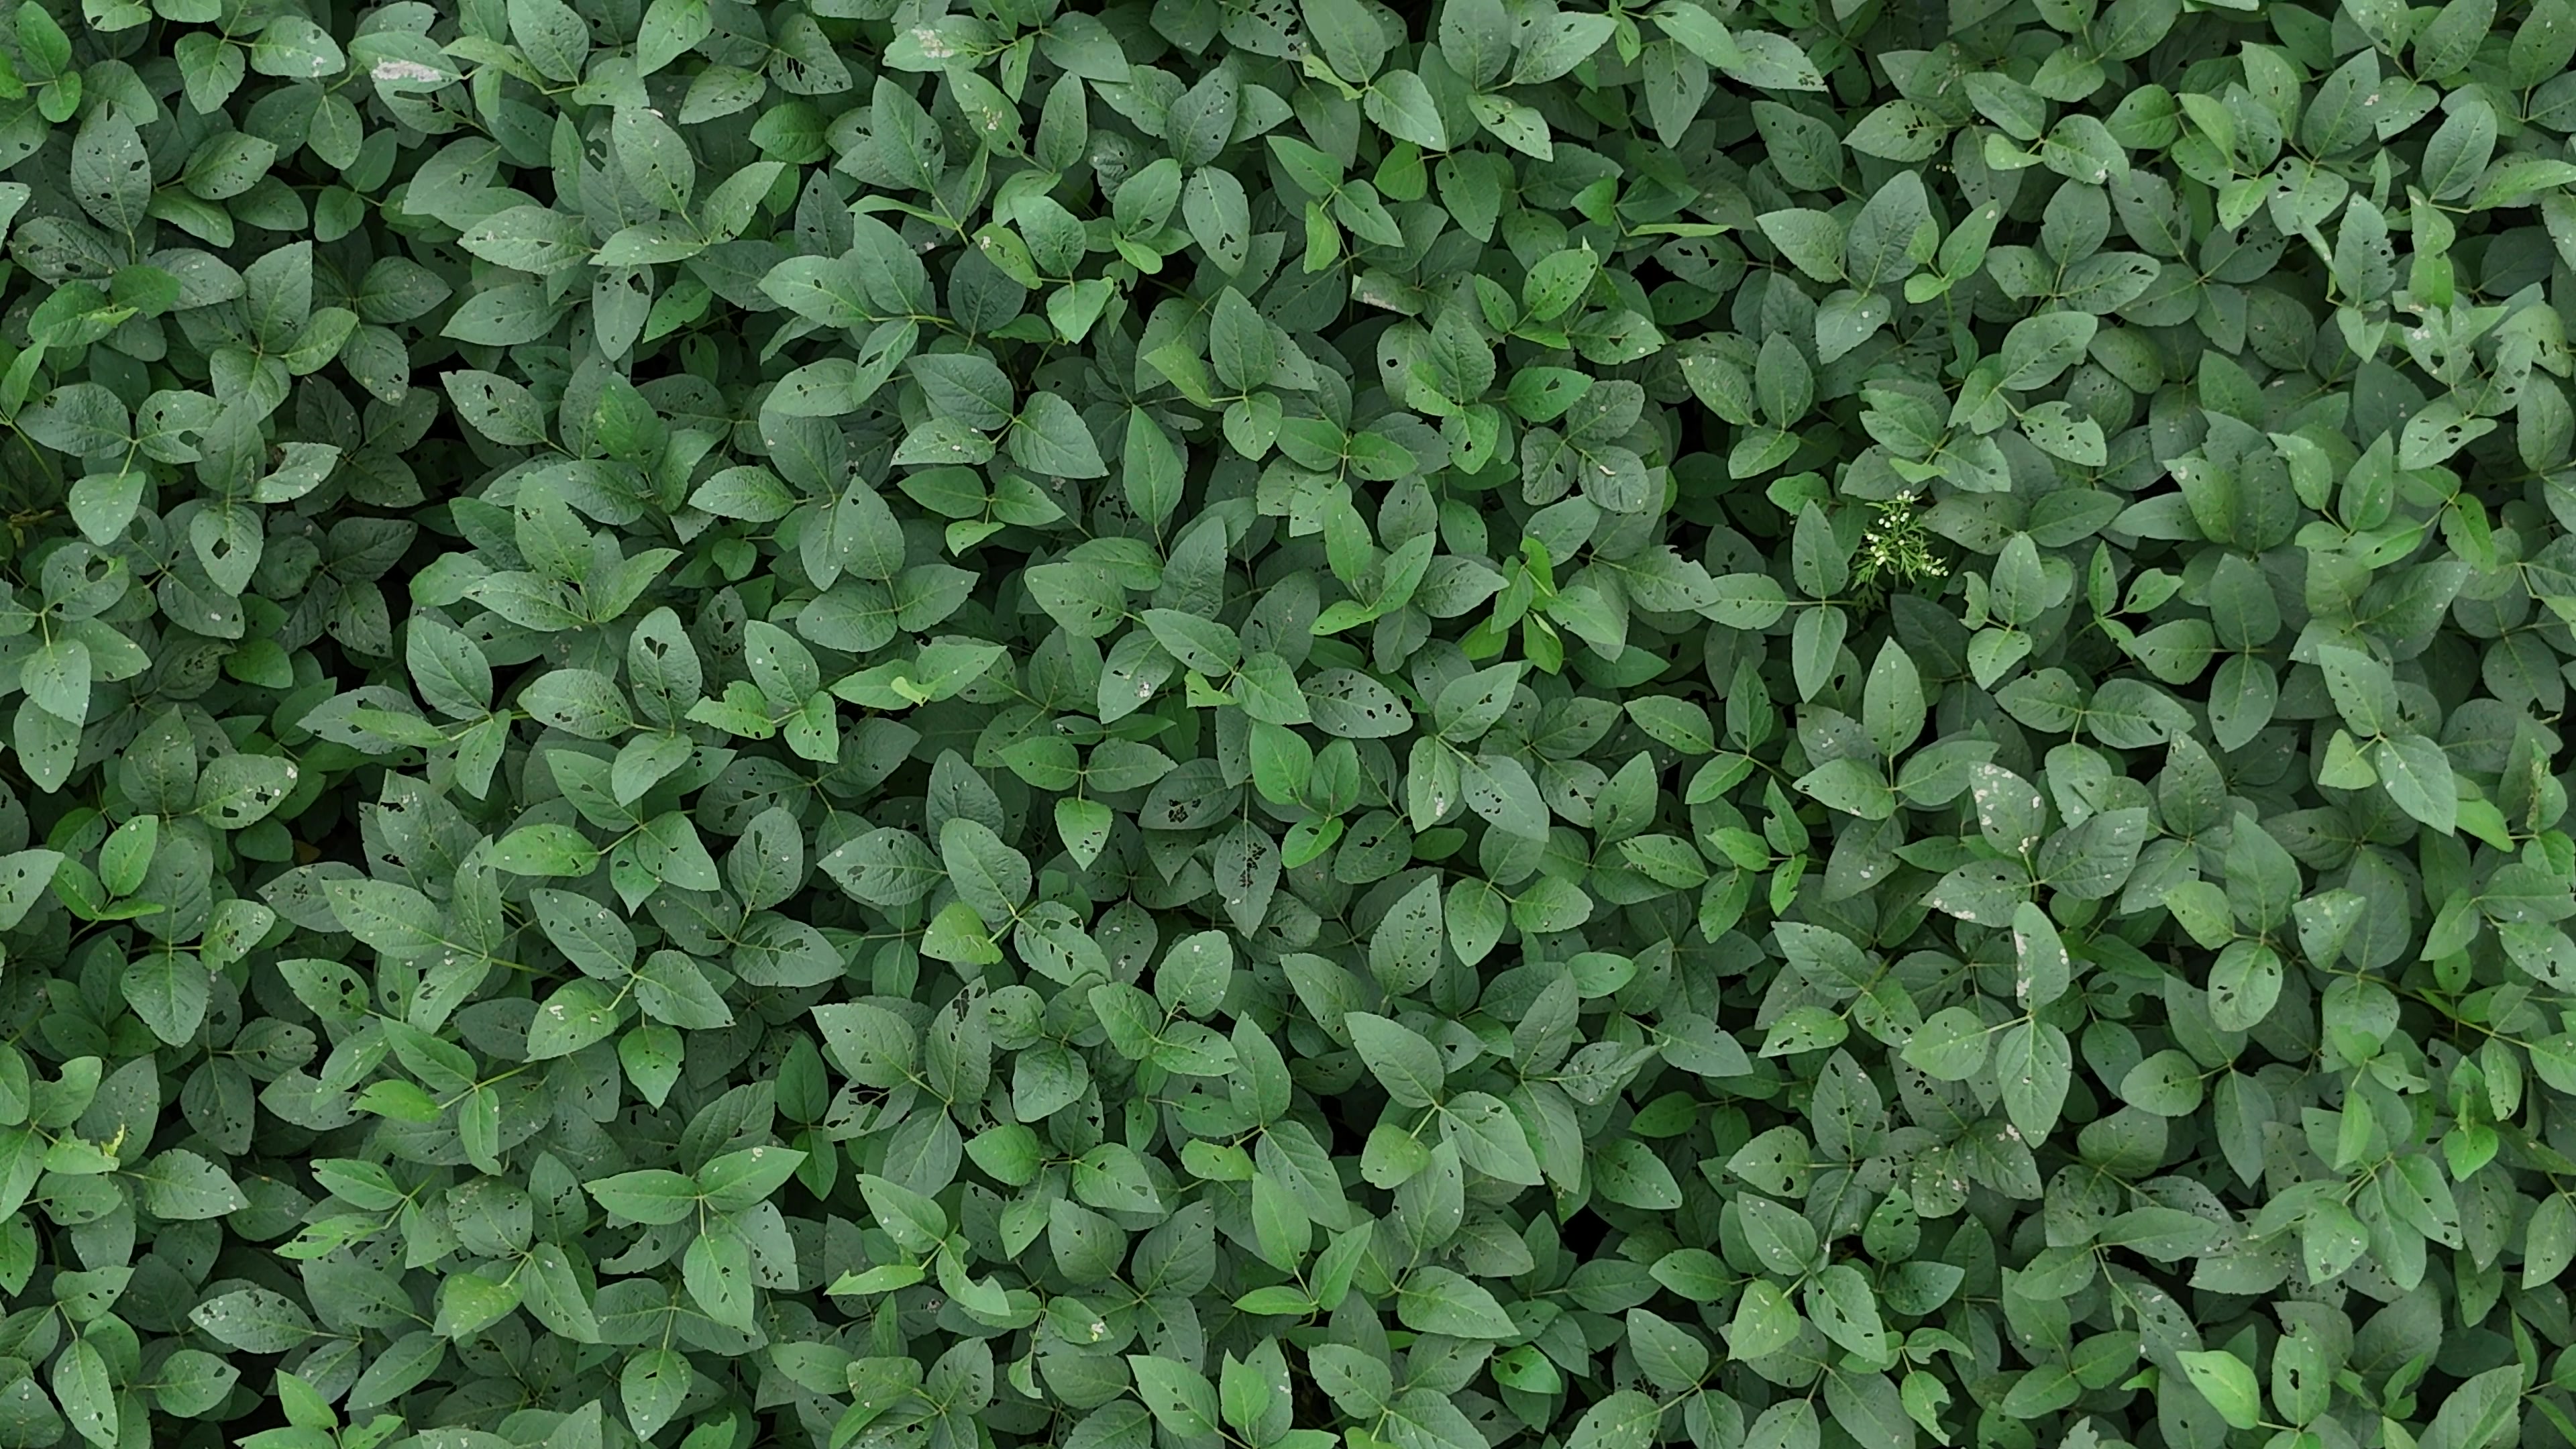
Label: Semilooper_Pest